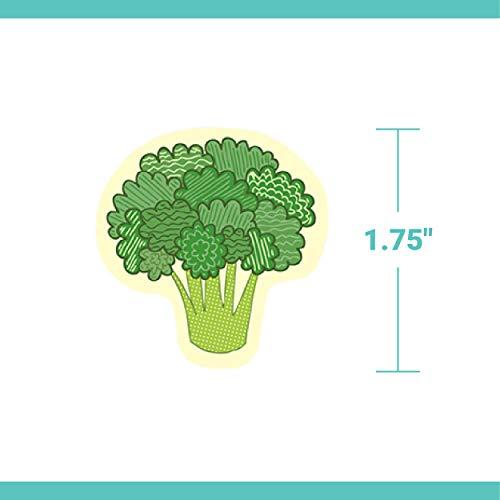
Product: Mudpuppy Wooden Fruits & Veggies Magnetic Shapes, 35 Pieces, Ages 3-7, 1.75" Tall Pieces, Resealable 3.5 x 8.5 x 2.75" Package
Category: Toys & Games | Sports & Outdoor Play
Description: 35 WOODEN PIECES: Just the right number of sturdy, colorful magnetics for fun on the side of the refrigerator.
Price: $24.99
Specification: ProductDimensions:0.5x1.5x1.8inches|ItemWeight:9.3ounces|ShippingWeight:9.6ounces|DomesticShipping:Currently,itemcanbeshippedonlywithintheU.S.andtoAPO/FPOaddresses.ForAPO/FPOshipments,pleasecheckwiththemanufacturerregardingwarrantyandsupportissues.|InternationalShipping:Thisitemisnoteligibleforinternationalshipping.LearnMore|ASIN:0735333491|Itemmodelnumber:9780735333499|Manufacturerrecommendedage:36months-7years